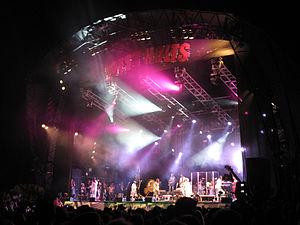
Kool and the Gang est un groupe de jazz-funk et de funk formé à Jersey City dans le New Jersey en 1964. Groupe phare des années 1970 et 1980, qui a inspiré divers courants musicaux mondiaux qui ont suivi, comme le rap et le R'n'B en particulier, le groupe a vendu plus de 70 millions d'albums dans le monde. Ses titres les plus connus sont Ladies Night, Celebration, Get Down On It ou encore Fresh.